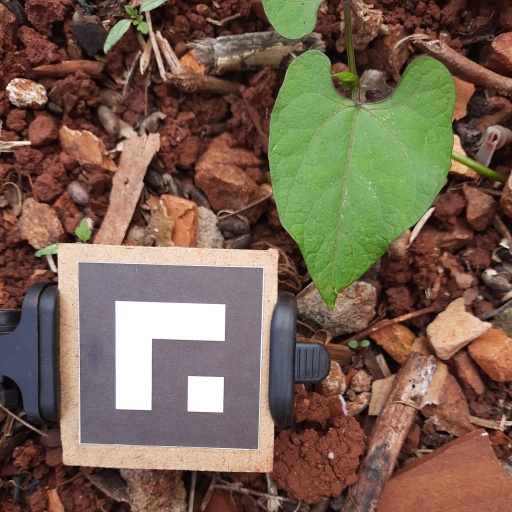
Observations: wavy surface, no eating holes, under shade